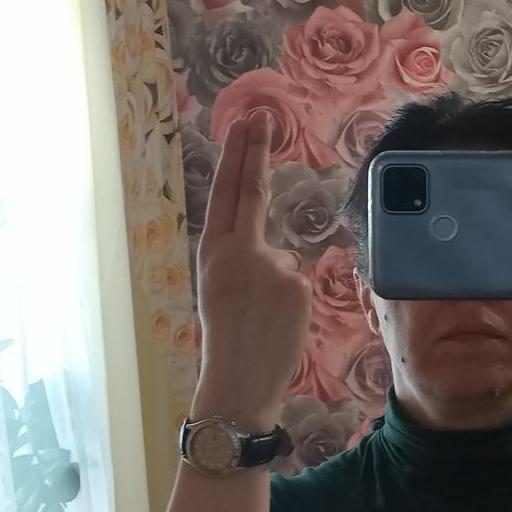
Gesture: two_up_inverted